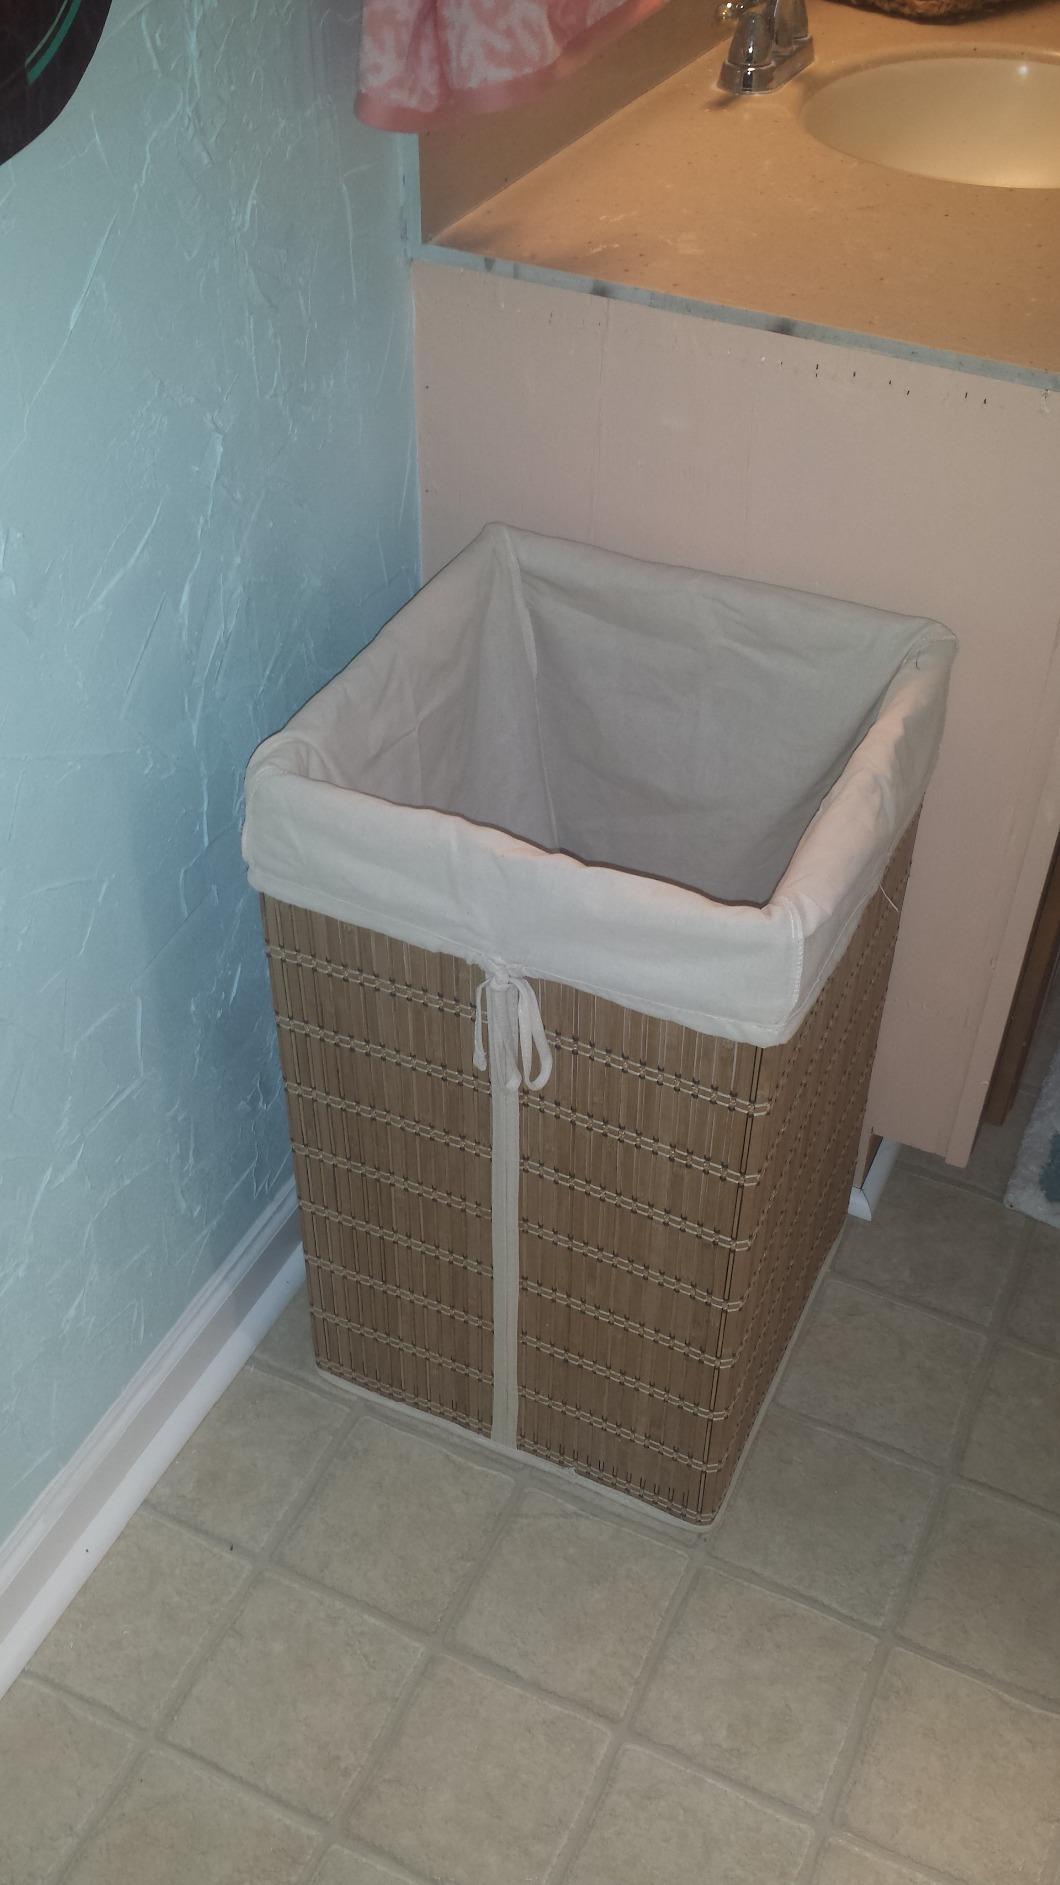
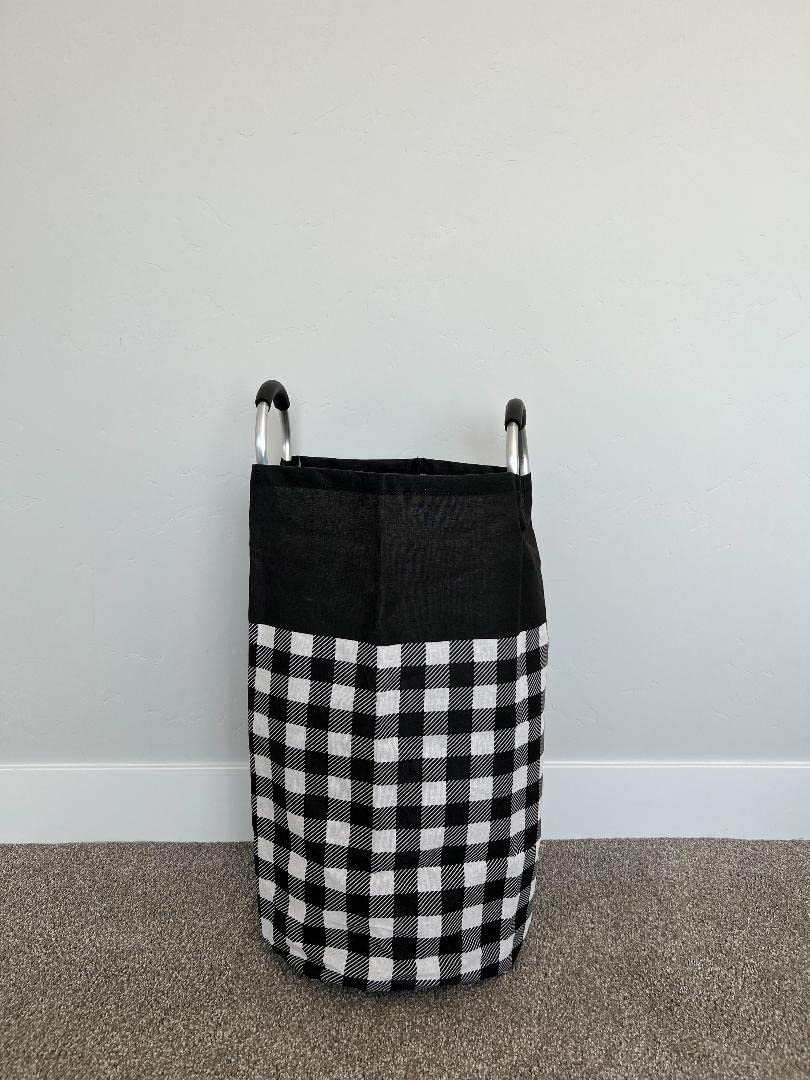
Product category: items_hamper
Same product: no